Bull Ring, Birmingham

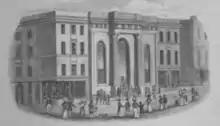
A drawing of the entrance to the Market Hall from William Hutton's "The History of Birmingham", published in 1836.

In the late 18th century, street commissioners were authorised to buy and demolish houses in the town centre, including houses surrounding the Bull Ring, and to centre all market activity in the area. This was a result of new markets being established across the city in scattered locations creating severe congestion. Demolition of these properties began slowly; however, after the Birmingham Improvement Act 1801, the speed of demolition increased and by 1810 all properties in the area had been cleared as according to the 1810 Map of Birmingham by Kempson. During the clearance, small streets such as The Shambles, Cock (or Well) Street and Corn Cheaping, which had existed before the Bull Ring, were removed. The Shambles was originally a row of butchers' stores, situated close to the road leading from the location where bulls were slaughtered.